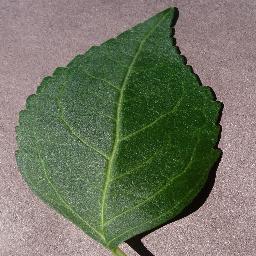
Label: Cherry___healthy